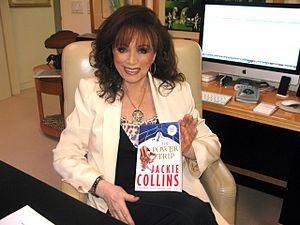
Jacqueline Jill "Jackie" Collins, née le 4 octobre 1937 à Hampstead et morte le 19 septembre 2015 à Beverly Hills, est une actrice et romancière britanno-américaine. Elle est la sœur de l'actrice et romancière britanno-américaine Joan Collins. Elle a vendu près de 500 millions de livres.